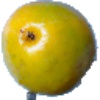
Label: Maracuja 1